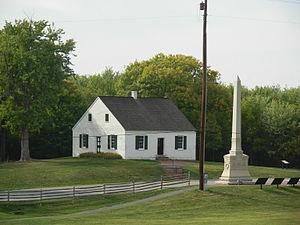
Slaget ved Antietam / Slaget / Morgenen
Dunker Church ved Antietam
Slaget ved Antietam blev udkæmpet nær Sharpsburg den 17. september 1862. Det var det første store slag i Den Amerikanske Borgerkrig, der fandt sted på Nordstaternes område. Slaget var det blodigste éndags slag i amerikansk historie med omkring 23.000 soldater dræbt eller såret.